Ankles Preferred

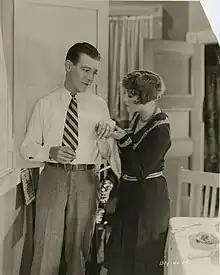
Film still with Bellamy and Gray

A print of "Ankles Preferred" is located in the collection of the Museum Of Modern Art.